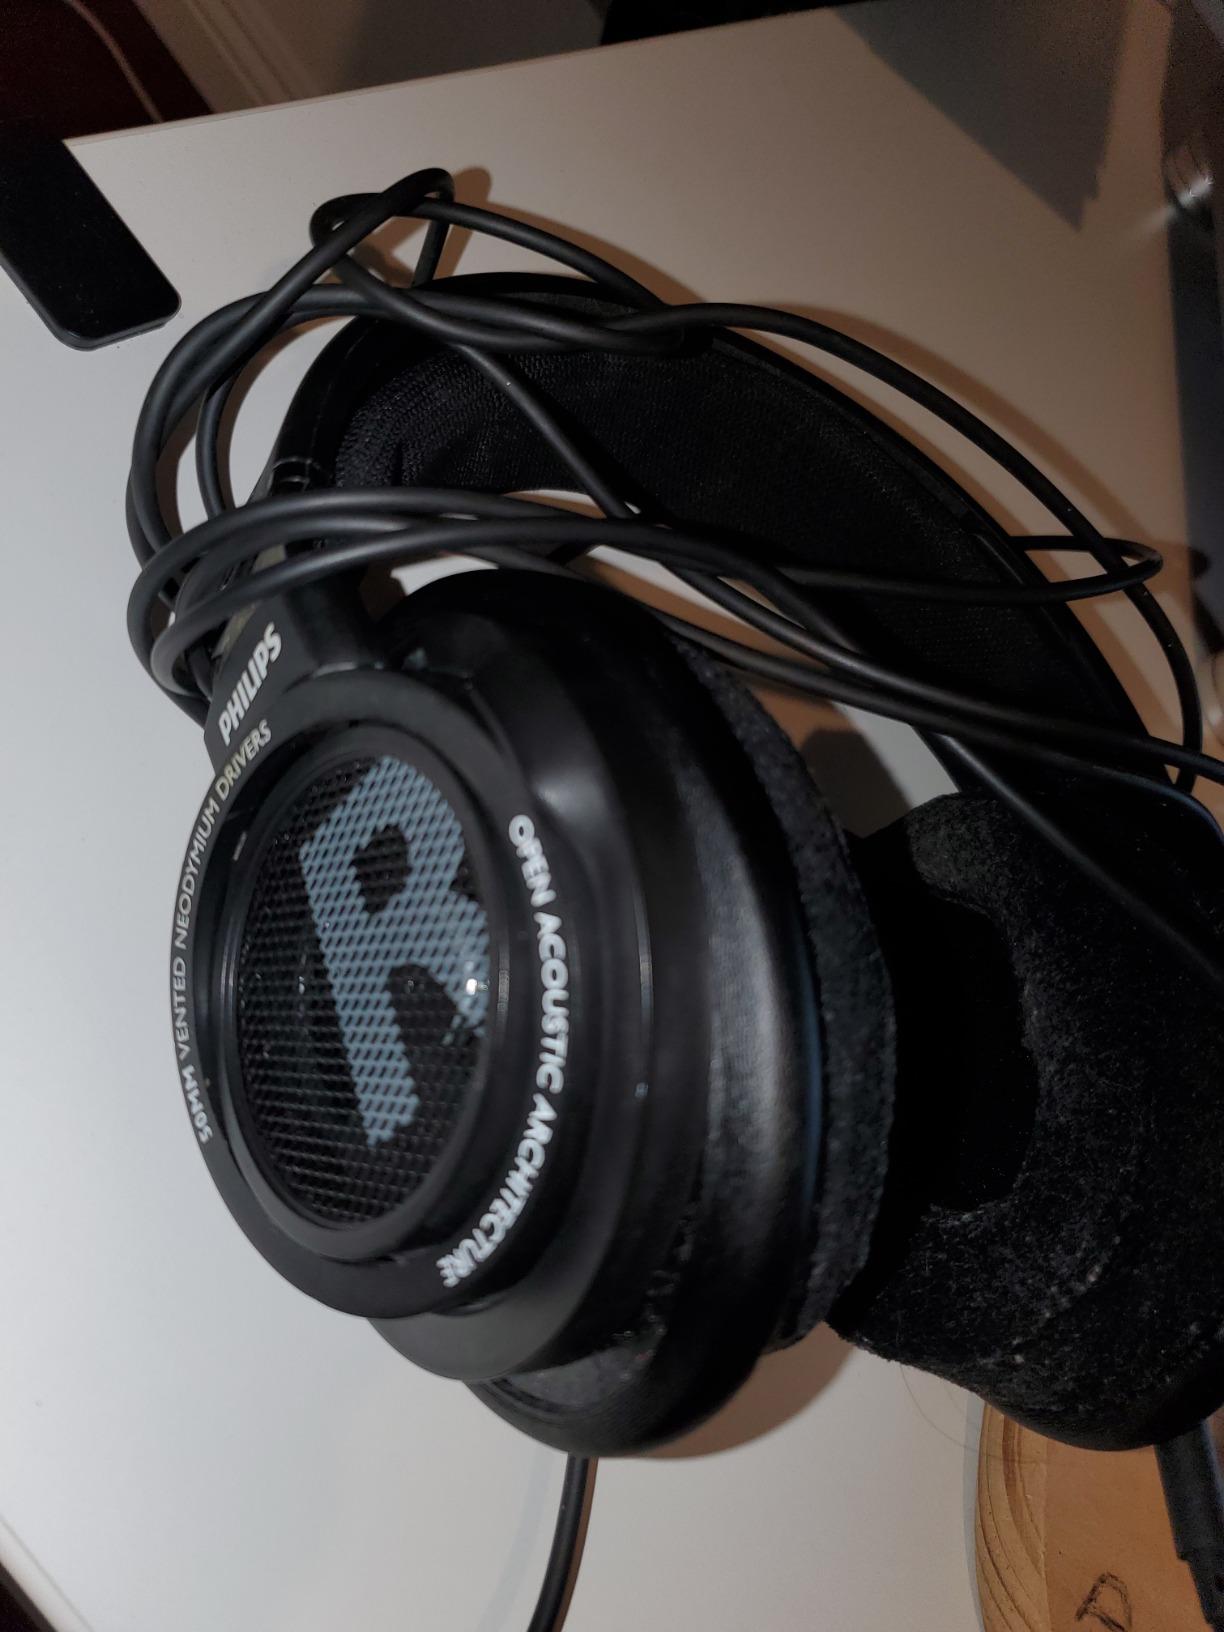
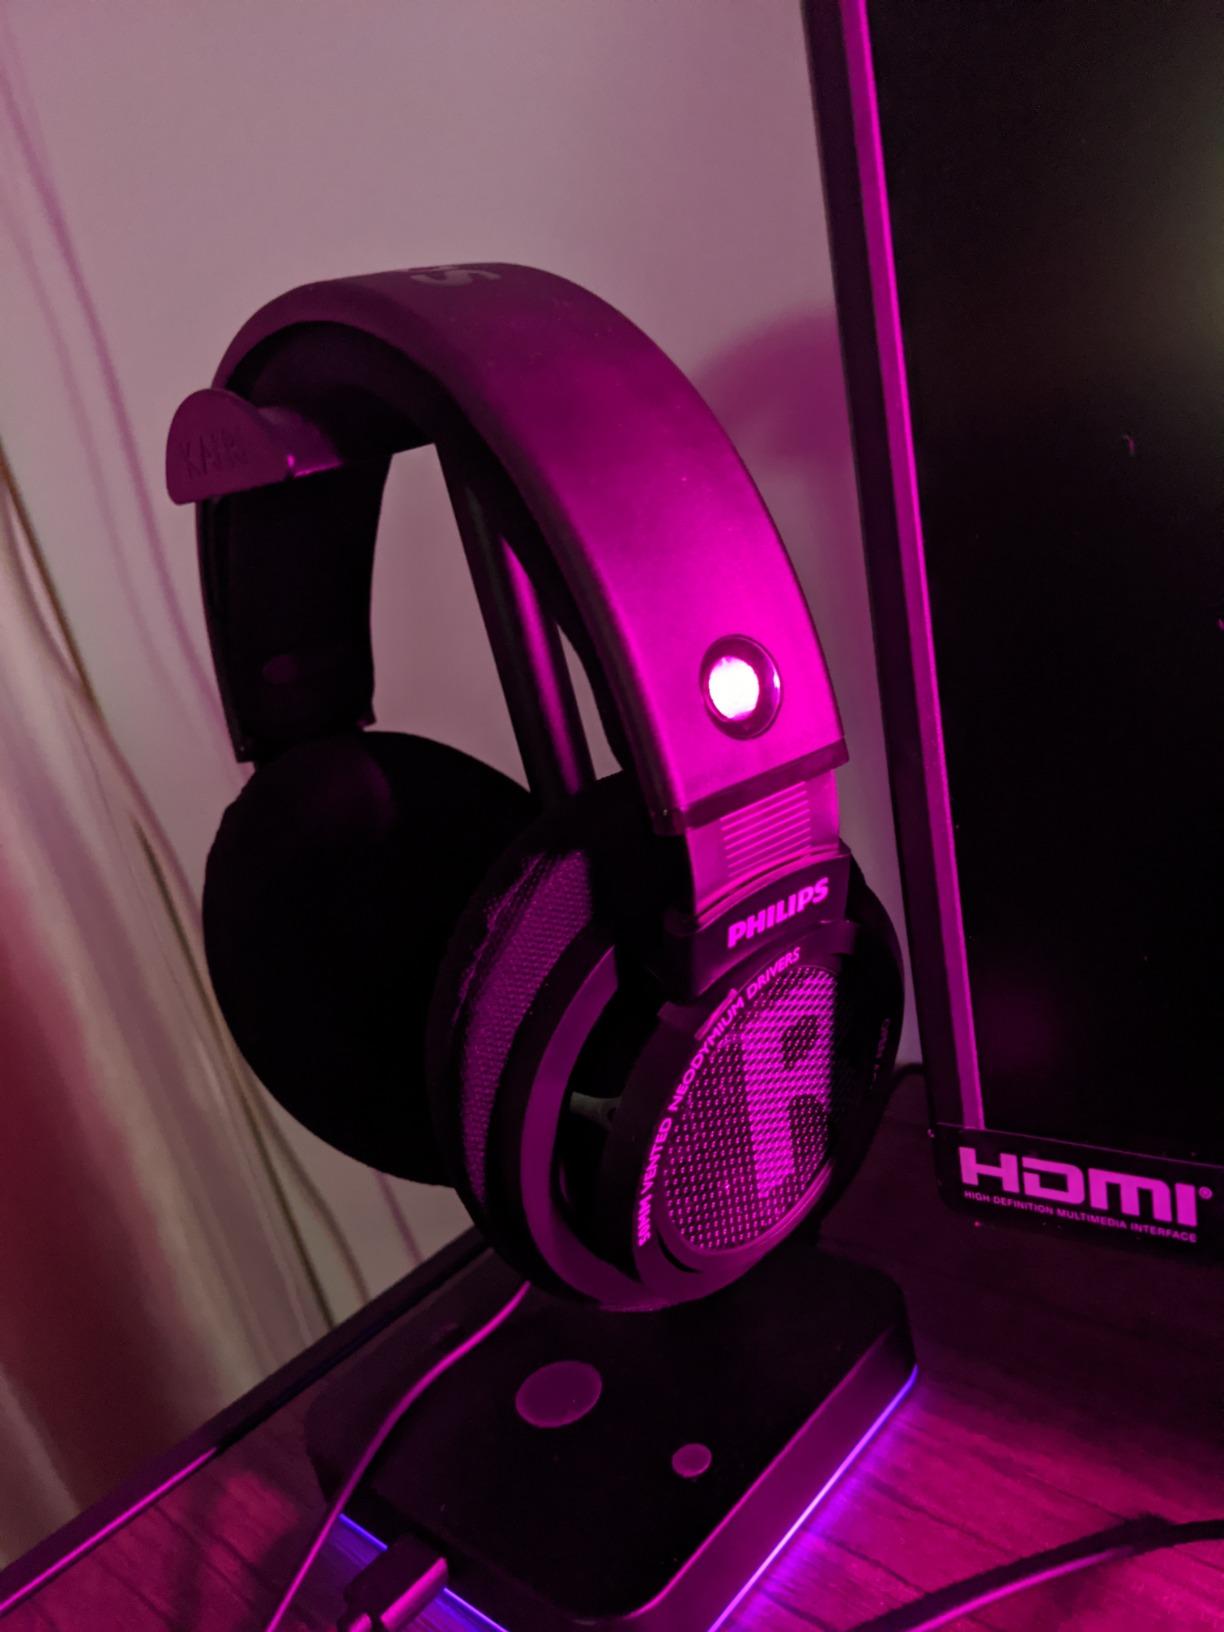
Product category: headphones
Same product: yes